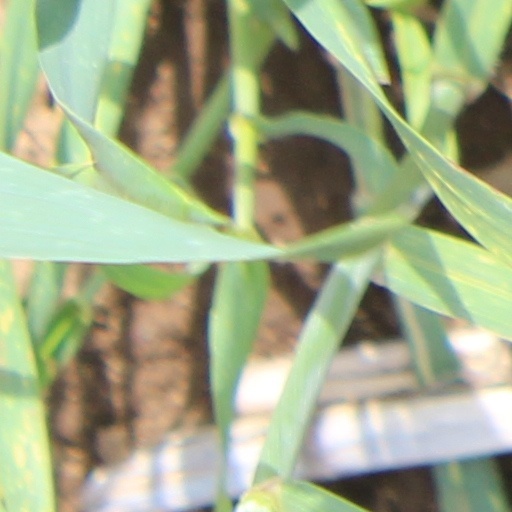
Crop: wheat